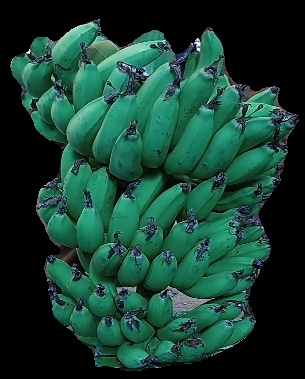
Variety: pachbale
Grade: grade3